Supercross (2000 video game)

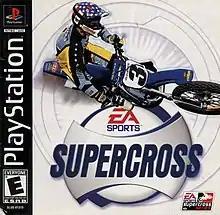

Supercross, also known as Supercross 2001, is a video game developed by Page 44 Studios and published by EA Sports for the PlayStation in 2000. It is the sequel to "Supercross 2000".